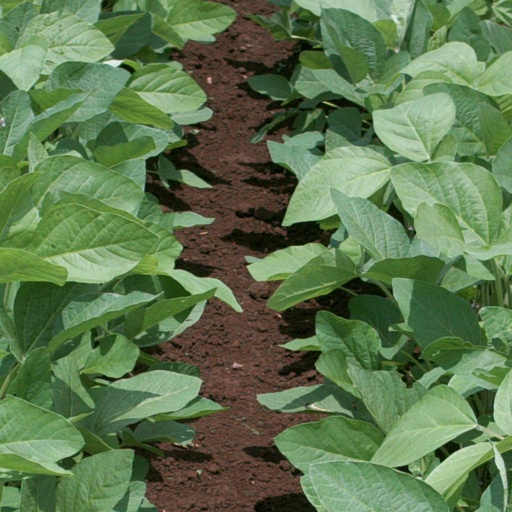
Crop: soybean